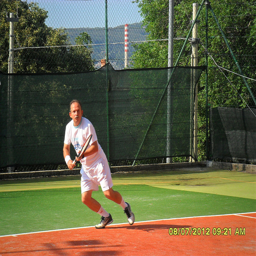
A man holding a racket playing tennis at the court
A man playing tennis is running with a racket in his hands.
Man on a tennis court lining up a shot.
A man playing tennis on a tennis court.
A man playing recreational tennis on a sunny day